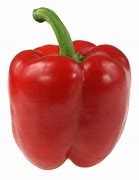
Label: capsicum